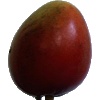
Label: red_mango